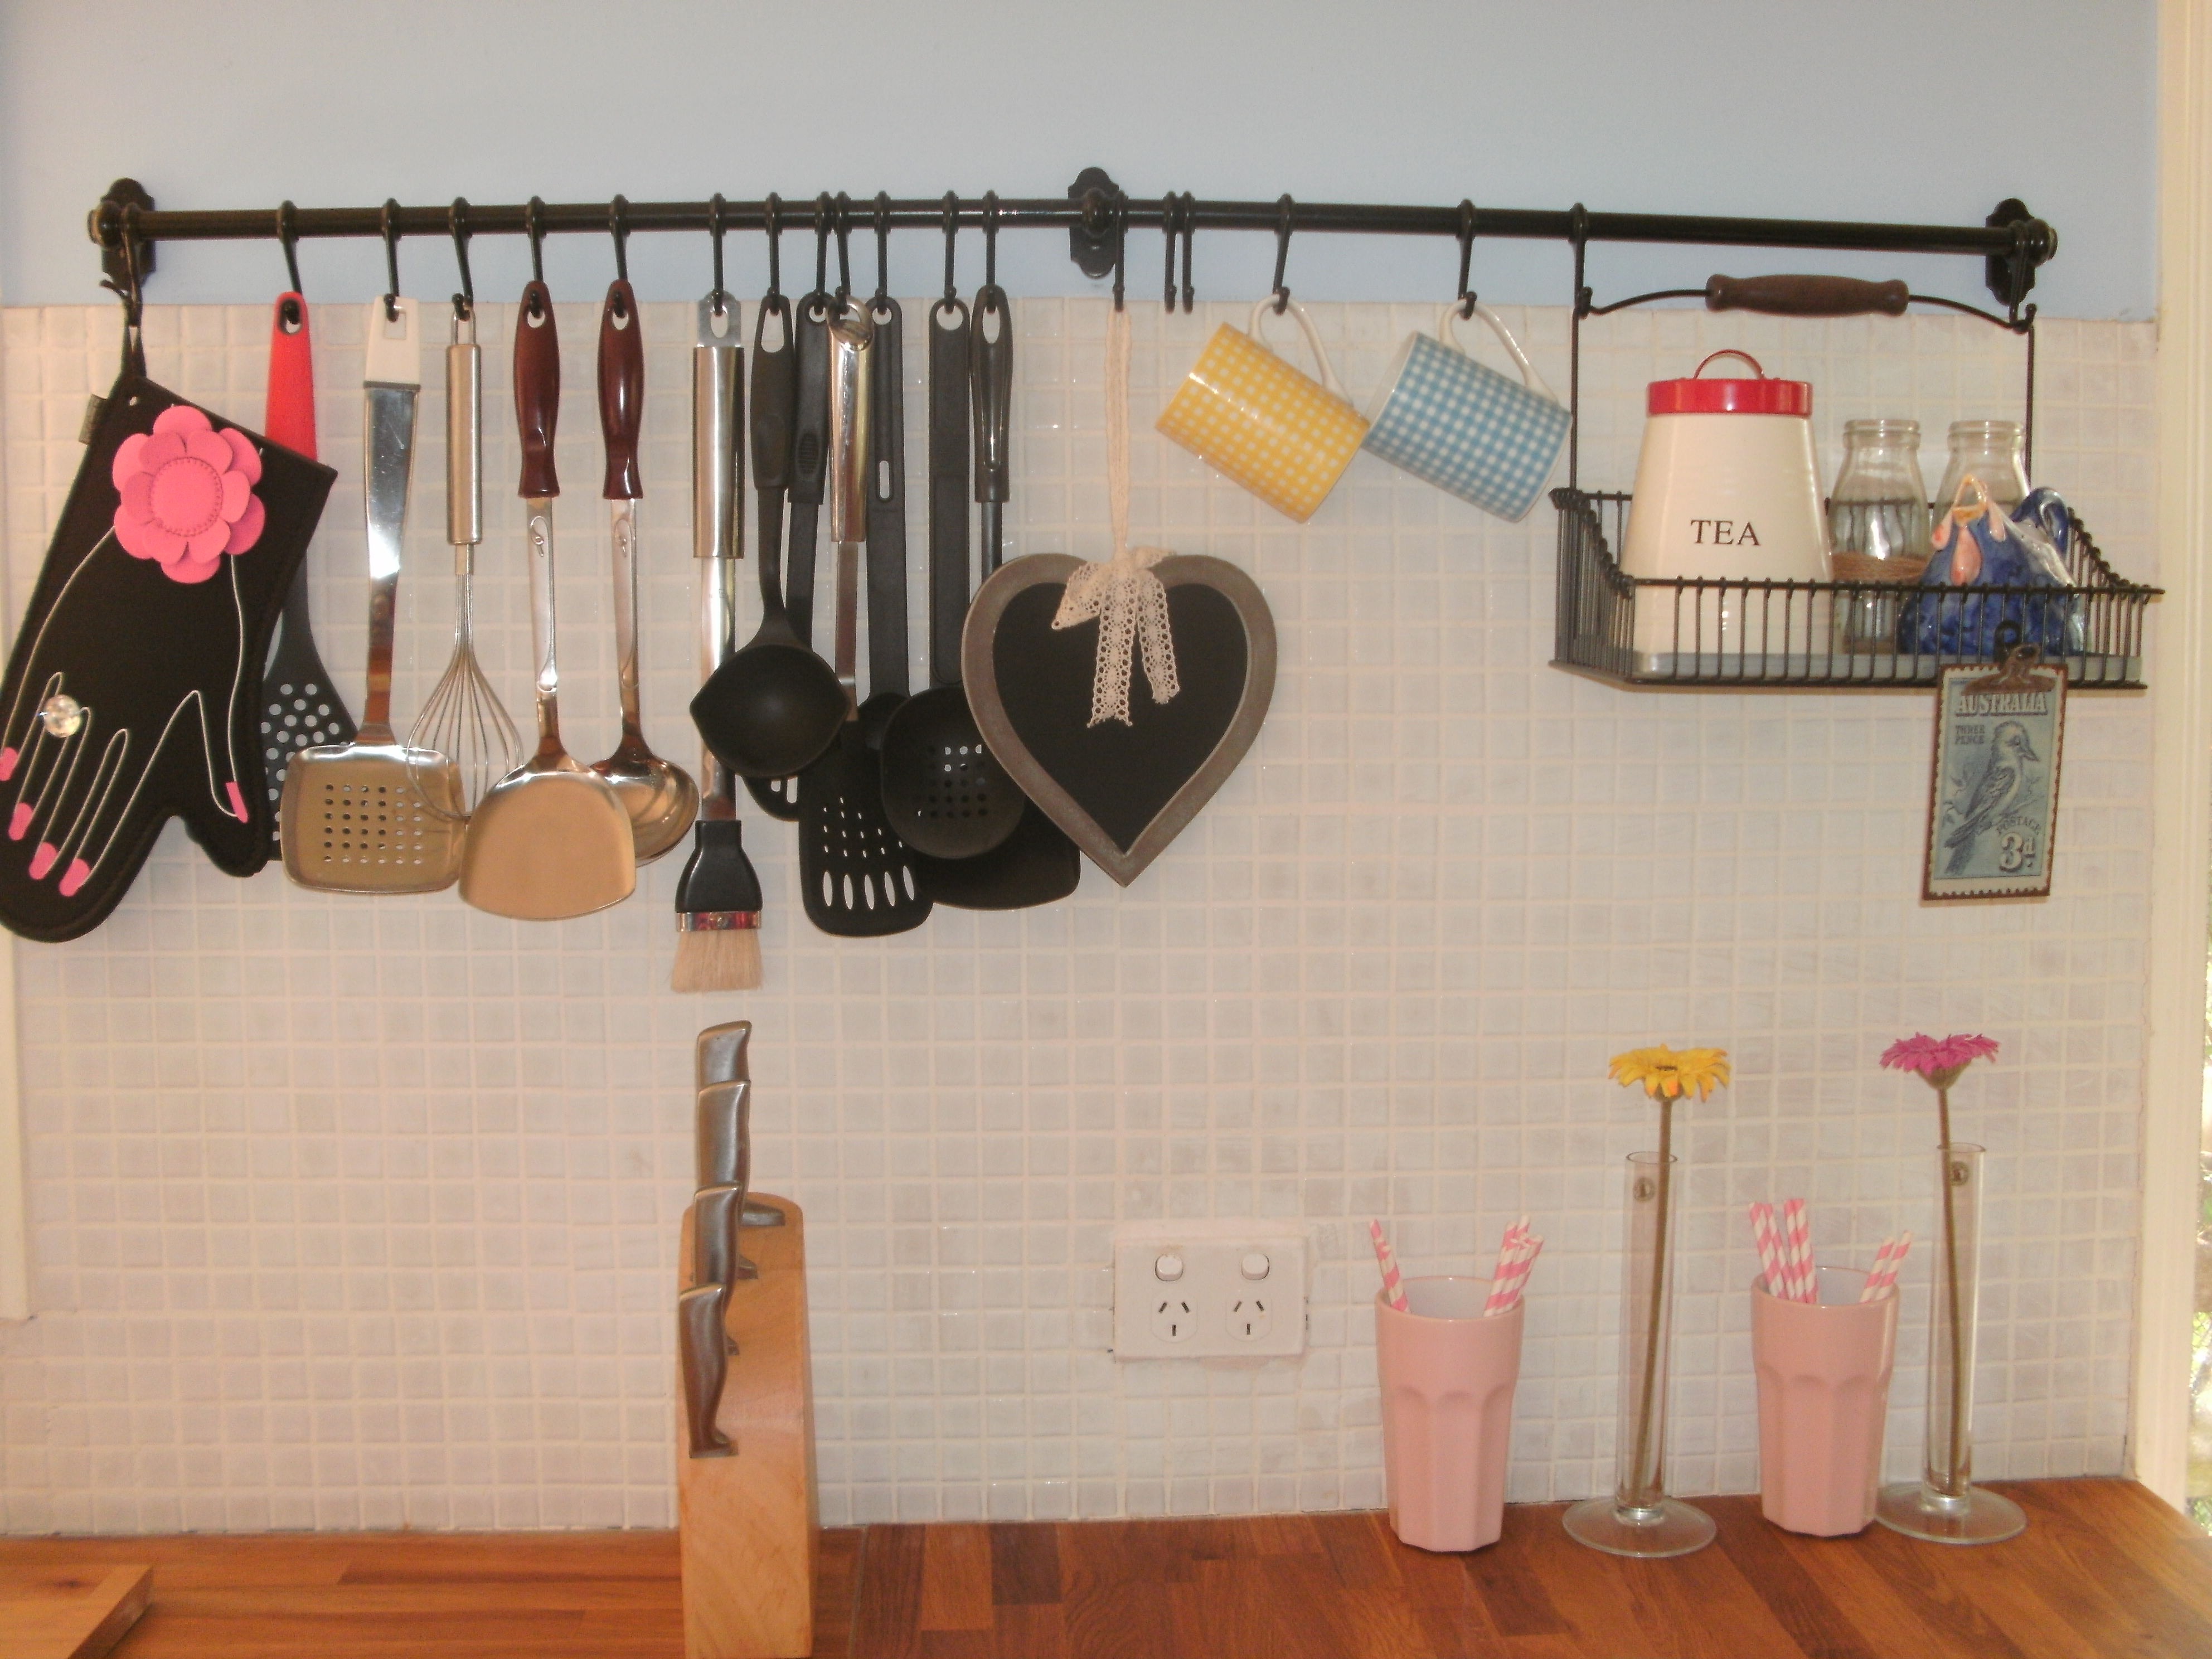
wood, heart, cooking, equipment, kitchen, shelf, hanging, room, baking, preparation, interior design, product, heart shape, objects, design, utensils, wooden, tiles, oak, displaying, country style